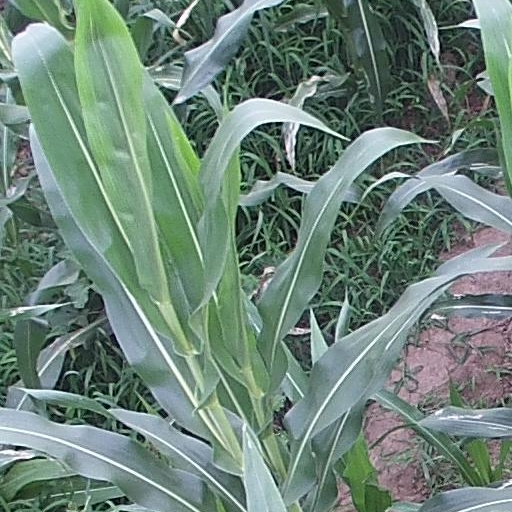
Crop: maize; corn